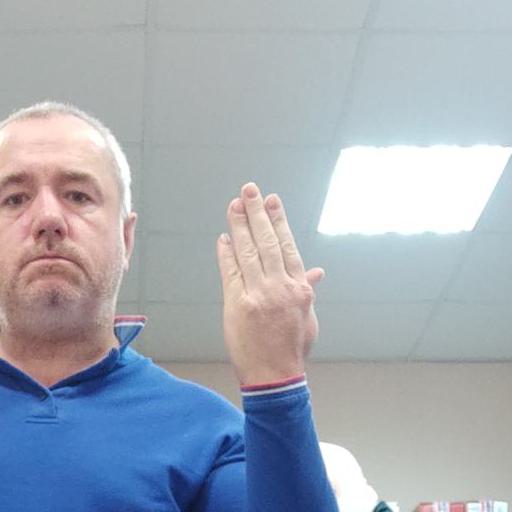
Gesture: stop_inverted